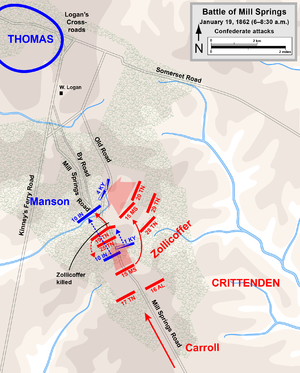
La bataille de Mill Springs, également connue sous le nom de bataille de Fishing Creek selon la terminologie confédérée ou encore la bataille de Logan's Cross Roads d'après celle de l'Union, eut lieu dans les comtés de Wayne et de Pulaski, près de Nancy, le 19 janvier 1862, dans le cadre de la guerre de Sécession. Cet affrontement conclut la campagne militaire offensive menée par les forces confédérées dans l'est du Kentucky. Bien que considérée comme une petite bataille en comparaison des nombreuses autres qui suivirent durant la conflit, la bataille de Mill Springs constitua néanmoins le deuxième plus grand affrontement de la guerre dans l'État du Kentucky ; seule la bataille de Perryville provoqua de plus lourdes pertes humaines. Cette bataille fut également la première victoire significative de l'Union durant cette guerre, très célébrée dans la presse populaire de l'époque, mais rapidement éclipsée par les victoires d'Ulysses S. Grant à Fort Henry et Fort Donelson.